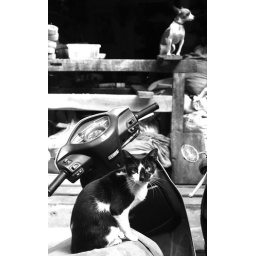
A dog and a cat outside a shop in the streets of Hanoi.